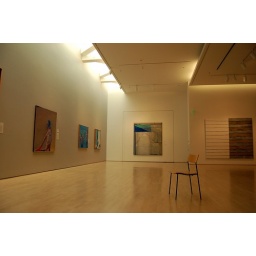
Best seat in the house